Louis II, Landgrave of Thuringia

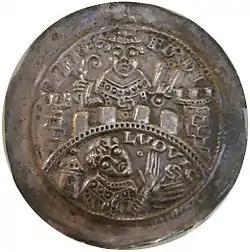
Bracteate of Louis II the Iron (1140–1172), National Museum in Warsaw

Ludwig II, Landgrave of Thuringia, nicknamed "Louis the Iron" (1128 – 14 October 1172 at Neuenburg Castle in Freyburg).